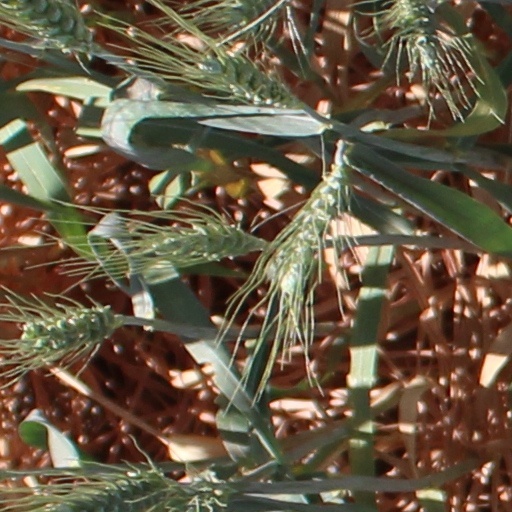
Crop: wheat